2011 ITU World Championship Series

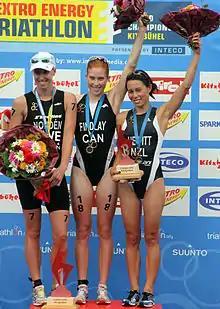
Paula Findlay (centre) won her third consecutive World Series event in 2011.

The men competed in cold, wet, windy conditions. Alistair Brownlee came out of the swim in the lead but was soon part of a 50-man peloton on the bike. However, Brownlee, Stuart Hayes and Reinaldo Colucci broke away to lead the field by 30 seconds entering the second transition. Once out of transition and on the run, Brownlee dropped Hayes and Colucci and went on to record his second Kitzbühel win, having won previously in 2009. Behind him, Alexander Brukhankov, Brad Kahlefeldt, Sven Riederer, William Clarke and Laurent Vidal formed a group that passed Hayes and Colucci. Halfway through the run, Brukhankov made a break for second place before Riederer broke on the final lap to secure third. Clarke won the battle for fourth as Kahelfeldt finished fifth and Vidal sixth. Meanwhile, McCormack's return to ITU racing triathlon was cut short as he pulled out of the race on the bike. Following the race, Alistair Brownlee led the overall championship standings over Brukhankov with Gómez and Jonathan Brownlee now third and fourth with Riederer moving up to fifth.